Enver İzmaylov

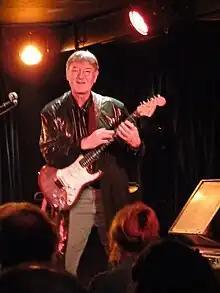
Enver İzmaylov 2009 in Germany.

Enver İzmaylov (born June 12, 1955) is a Crimean Tatar folk and jazz guitarist who uses a tapping style on electric guitar.